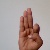
The image shows a hand gesture representing the letter 'F' in Indian Sign Language.